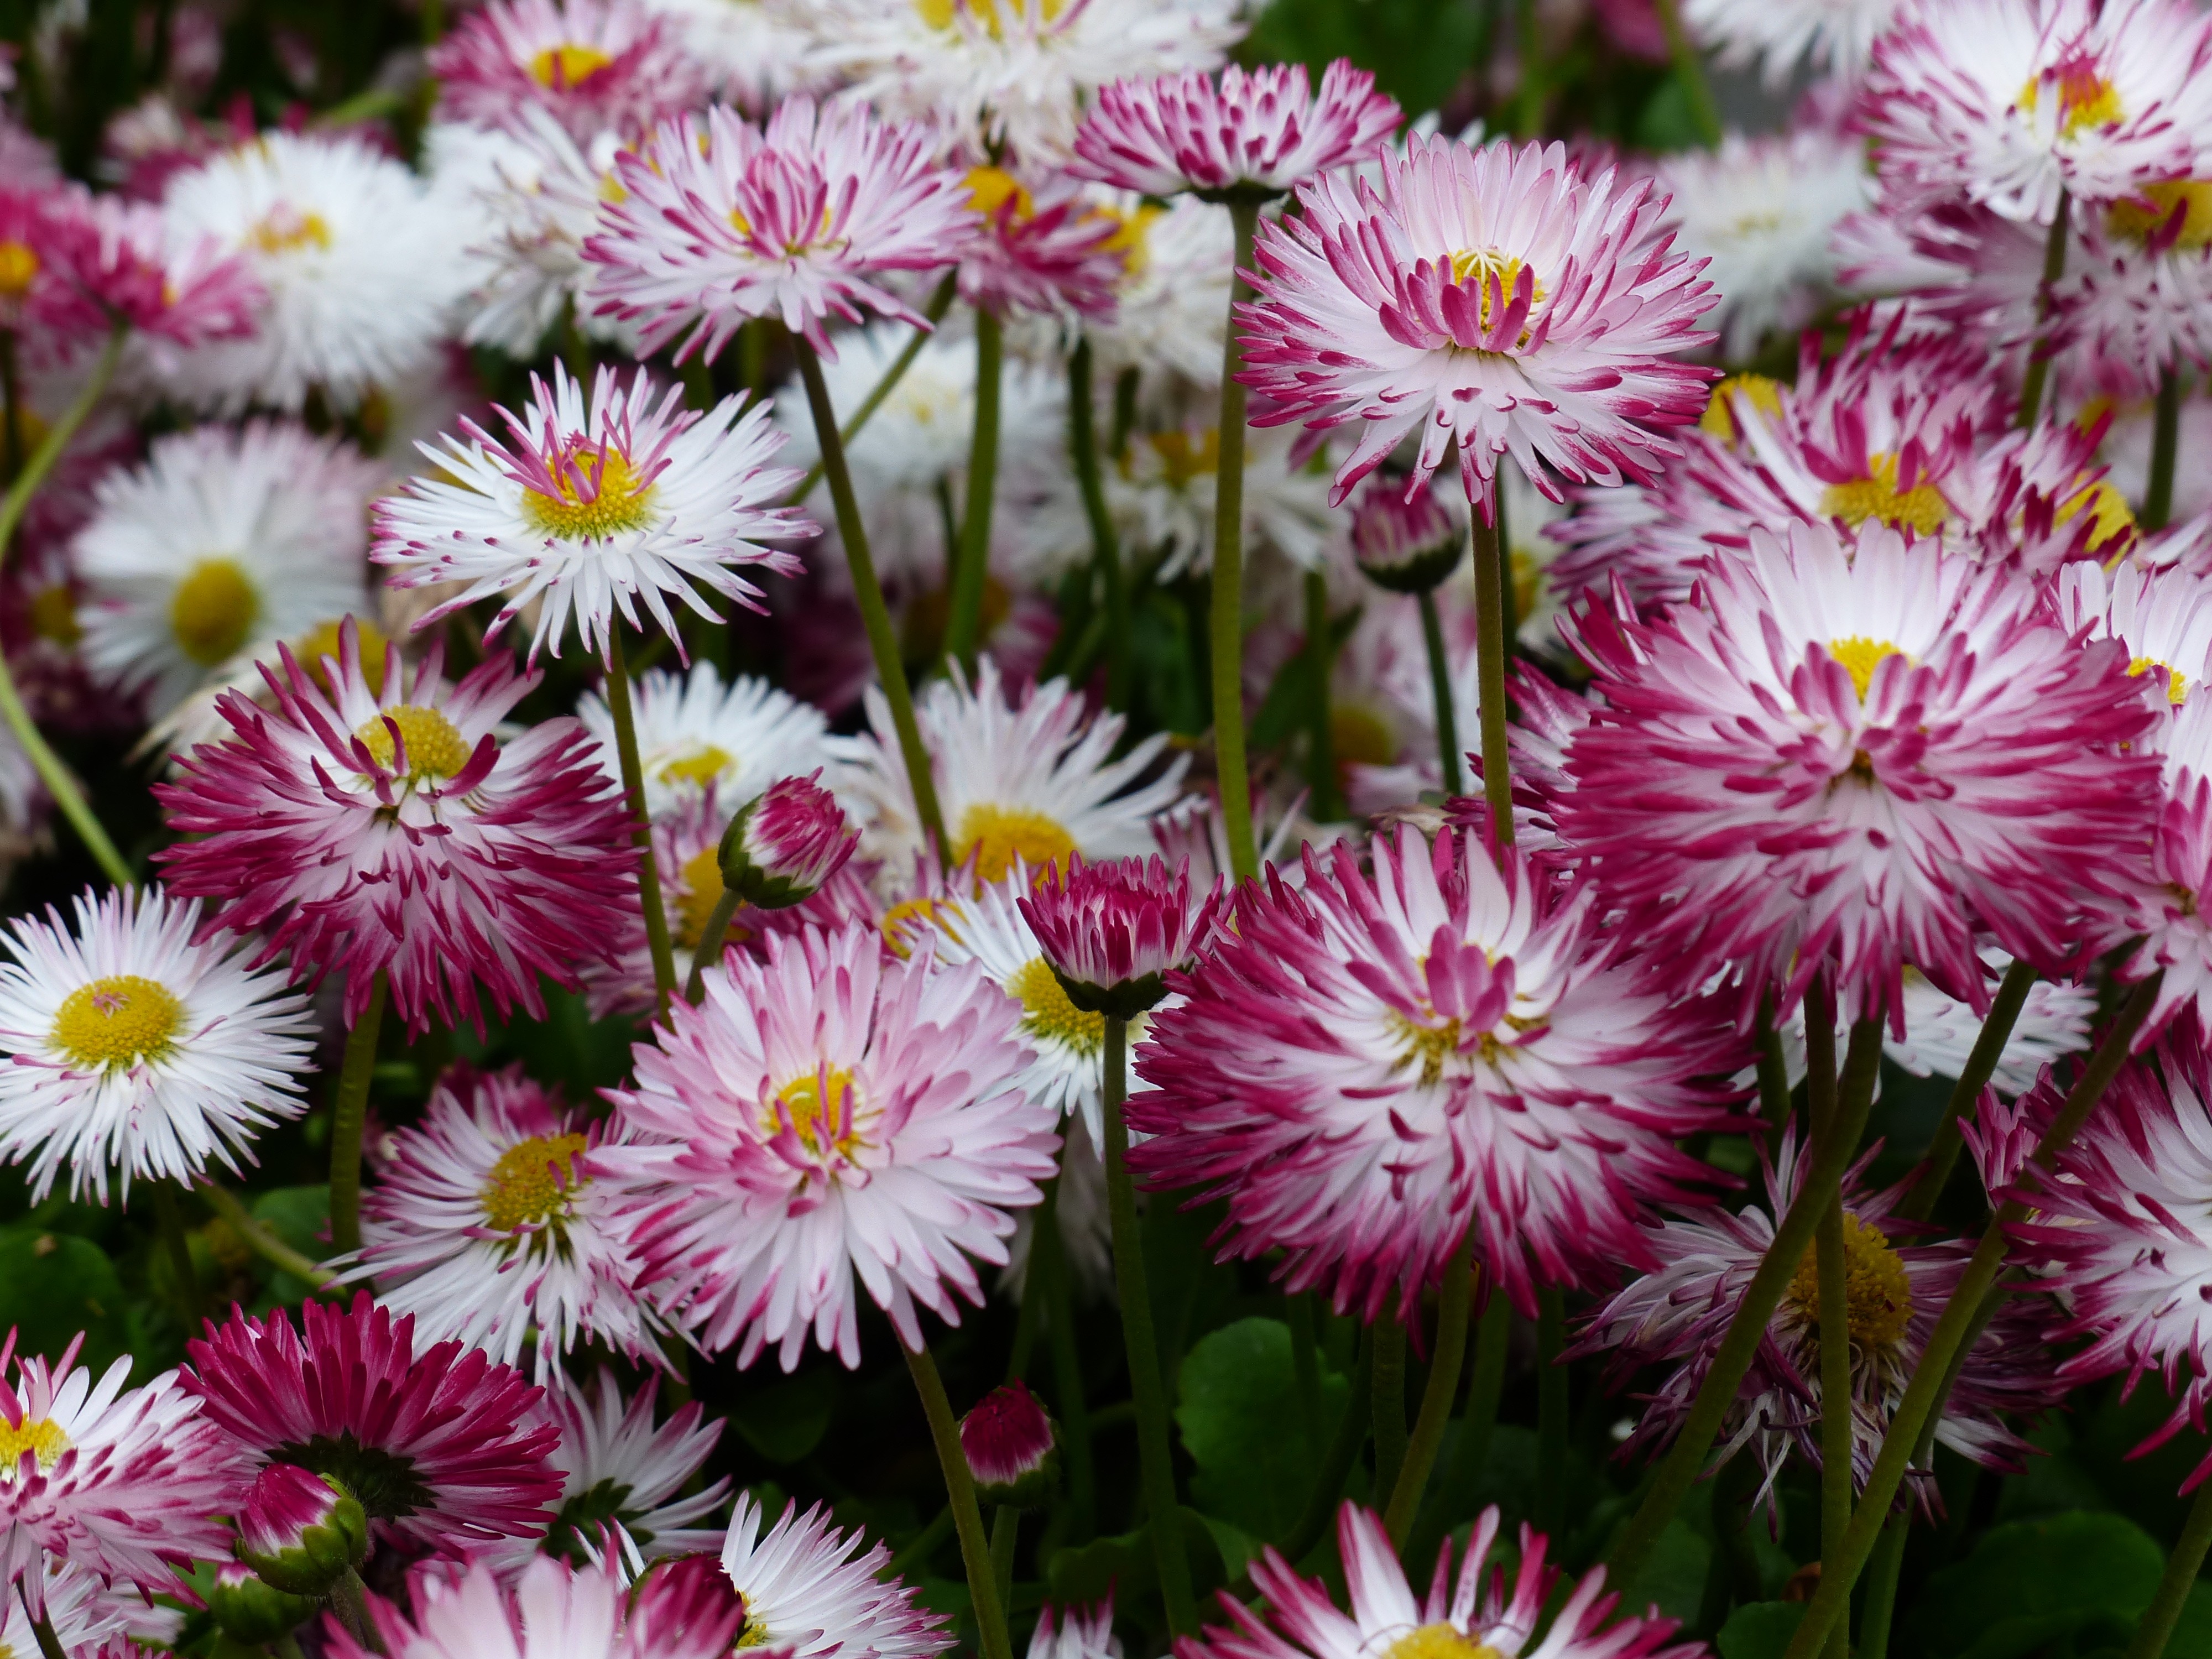
blossom, plant, white, flower, petal, bloom, daisy, red, botany, pink, flora, wildflower, pigface, asteraceae, aster, noble, composites, medicinal plant, macro photography, cure, harbinger of spring, fodder plant, flowering plant, daisy family, tausendsch n, little daisy, ice plant, multiannual daisy, bellis philosophy, cultivar, food plant, m p, annual plant, land plant, marguerite daisy, chrysanths, ice plant family, dorotheanthus bellidiformis, karkalla